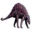
Label: dinosaur